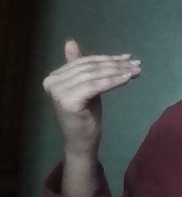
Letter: khaa